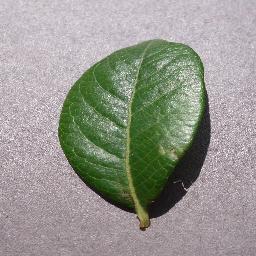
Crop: blueberry
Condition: healthy